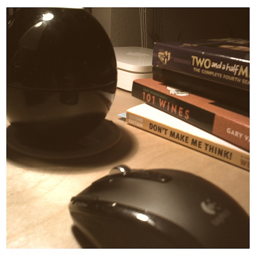
A stack of books and a computer mouse on a desk.
A computer mouse and several books on a table.
A desk has a computer mouse and books on it.
an image of a computer area with books
A black computer mouse sitting on a table next to some dvd's.